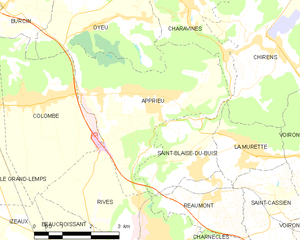
Apprieu est une commune française située dans le département de l'Isère en région Auvergne-Rhône-Alpes.